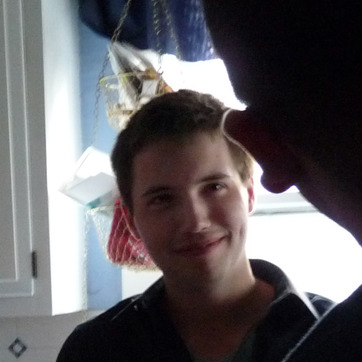
Material: skin